Radek Bejbl

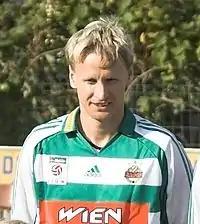
Bejbl as a Rapid Wien player

Radek Bejbl (born 29 August 1972) is a Czech former professional footballer who played as a defensive midfielder. He notably played four seasons with Atlético Madrid and played in the UEFA Euro 1996 final with the Czech Republic national team.